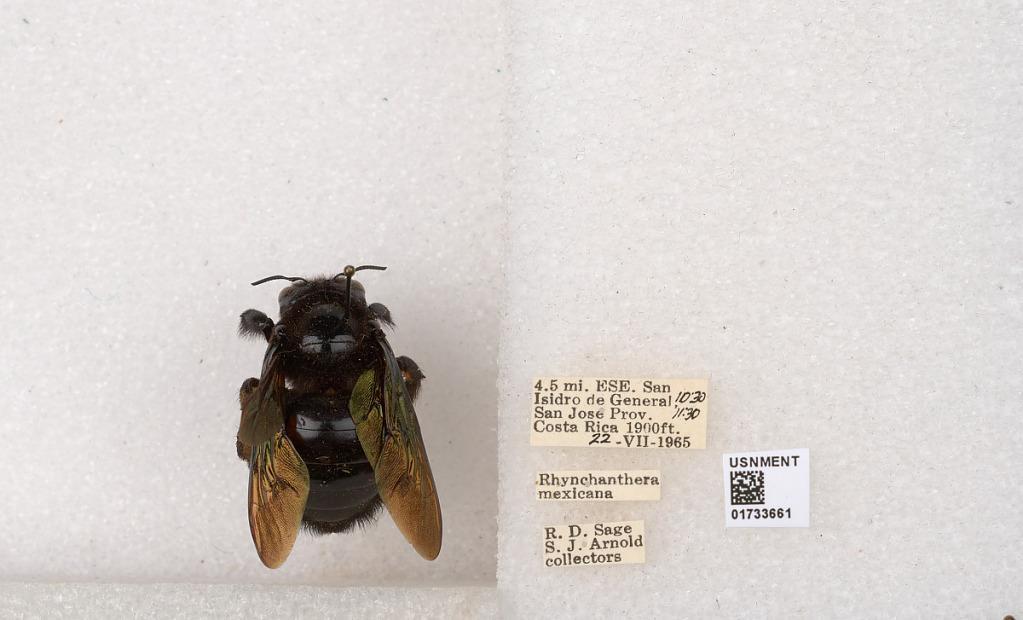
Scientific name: Xylocopa (Neoxylocopa) frontalis (Olivier)
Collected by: R. Sage & J. Araujo
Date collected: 1965-7-22
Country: Costa Rica
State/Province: Provincia de San Jose
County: Perez Zeledon
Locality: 4.5 mi. ESE. San Isidro General